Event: Nepal Earthquake
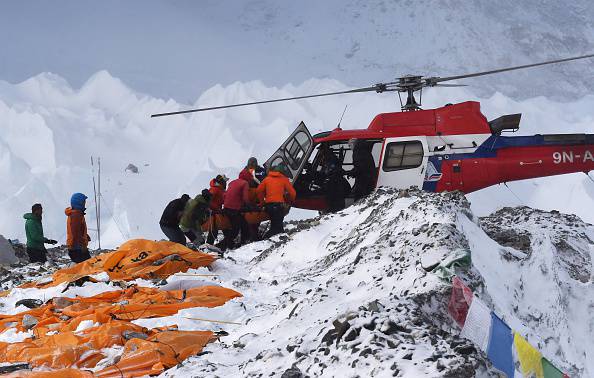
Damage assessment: damage